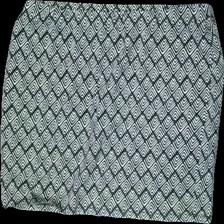
View: front
Type: Skirt
Category: Ladies
Brand: Kappahl
Colors: White, Black
Material: 100% cotton
Pattern: Geometric print
Cut: Regular
Size: M
Season: Summer
Stains: Minor
Price range: 50-100
Recommended usage: Reuse